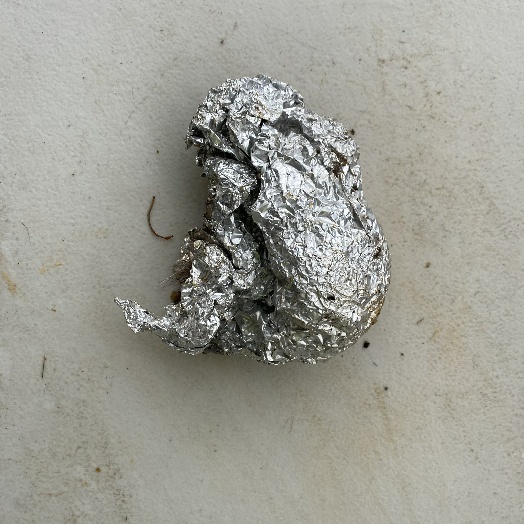
Label: Metal